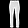
Label: Trouser